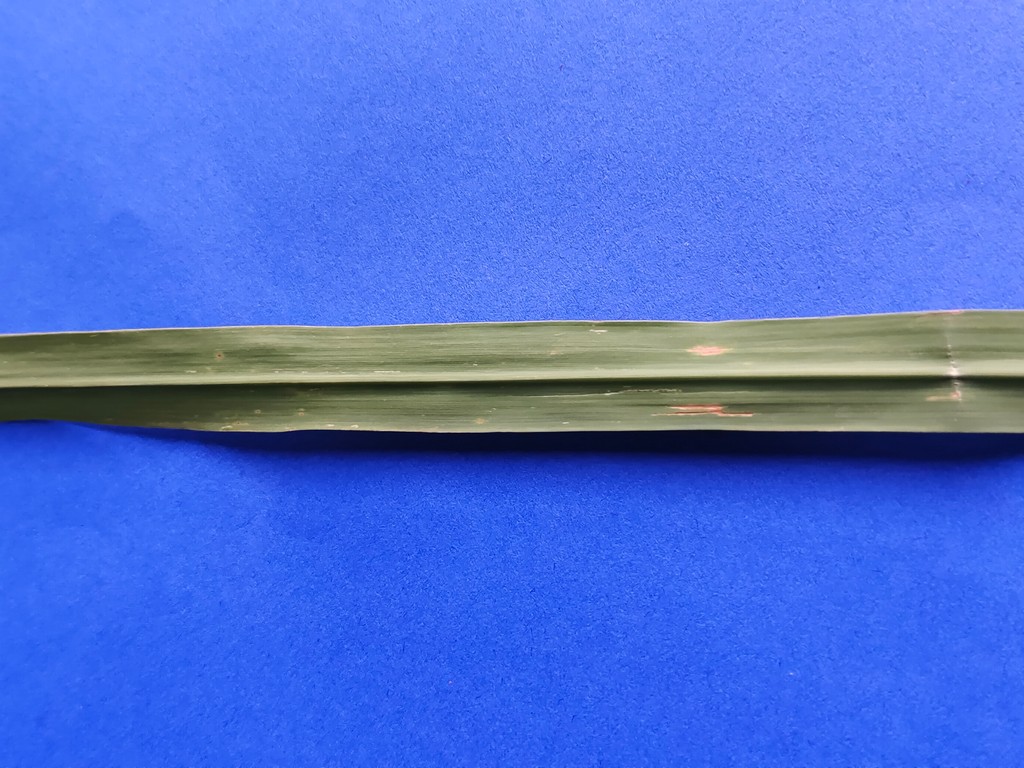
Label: Unhealthy